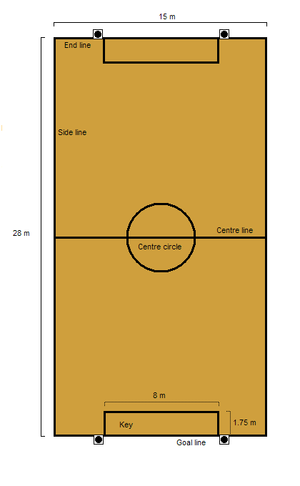
Le rugby-fauteuil, Quad rugby ou Murderball, est un handisport dérivé du rugby à XV, du hockey sur glace et du basket-ball pratiqué par des handicapés moteurs atteints des quatre membres en fauteuil roulant. Ce sport a été inventé au Canada en 1976. Il oppose deux équipes de quatre joueurs sur un plancher. L'objectif de chaque camp est de mettre le ballon dans la zone de but adverse et de le faire plus souvent que l'autre équipe.